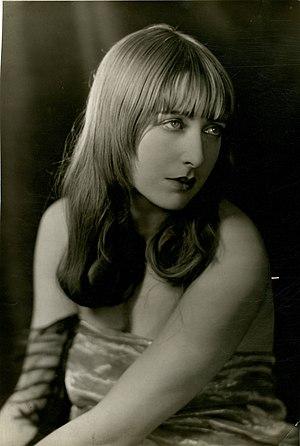
Andrée Lafayette, également connue sous le nom de comtesse Andrée de la Bigne est une actrice française.
André de Grèce, prince de Grèce et de Danemark, est né le 2 février 1882 à Athènes, en Grèce, et mort le 3 décembre 1944 à Monte-Carlo, à Monaco. Fils du roi Georges Iᵉʳ de Grèce et beau-père de la reine Élisabeth II du Royaume-Uni, c’est un militaire hellène, surtout connu pour son rôle controversé durant la guerre gréco-turque de 1919-1922.